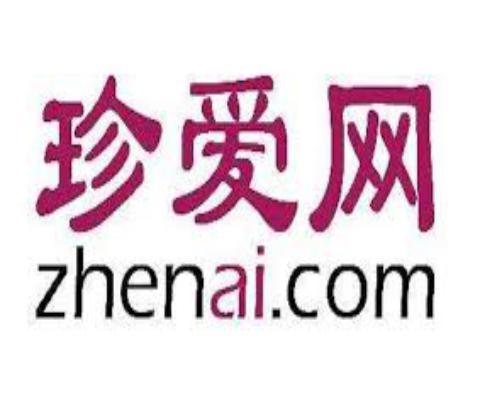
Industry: Leisure